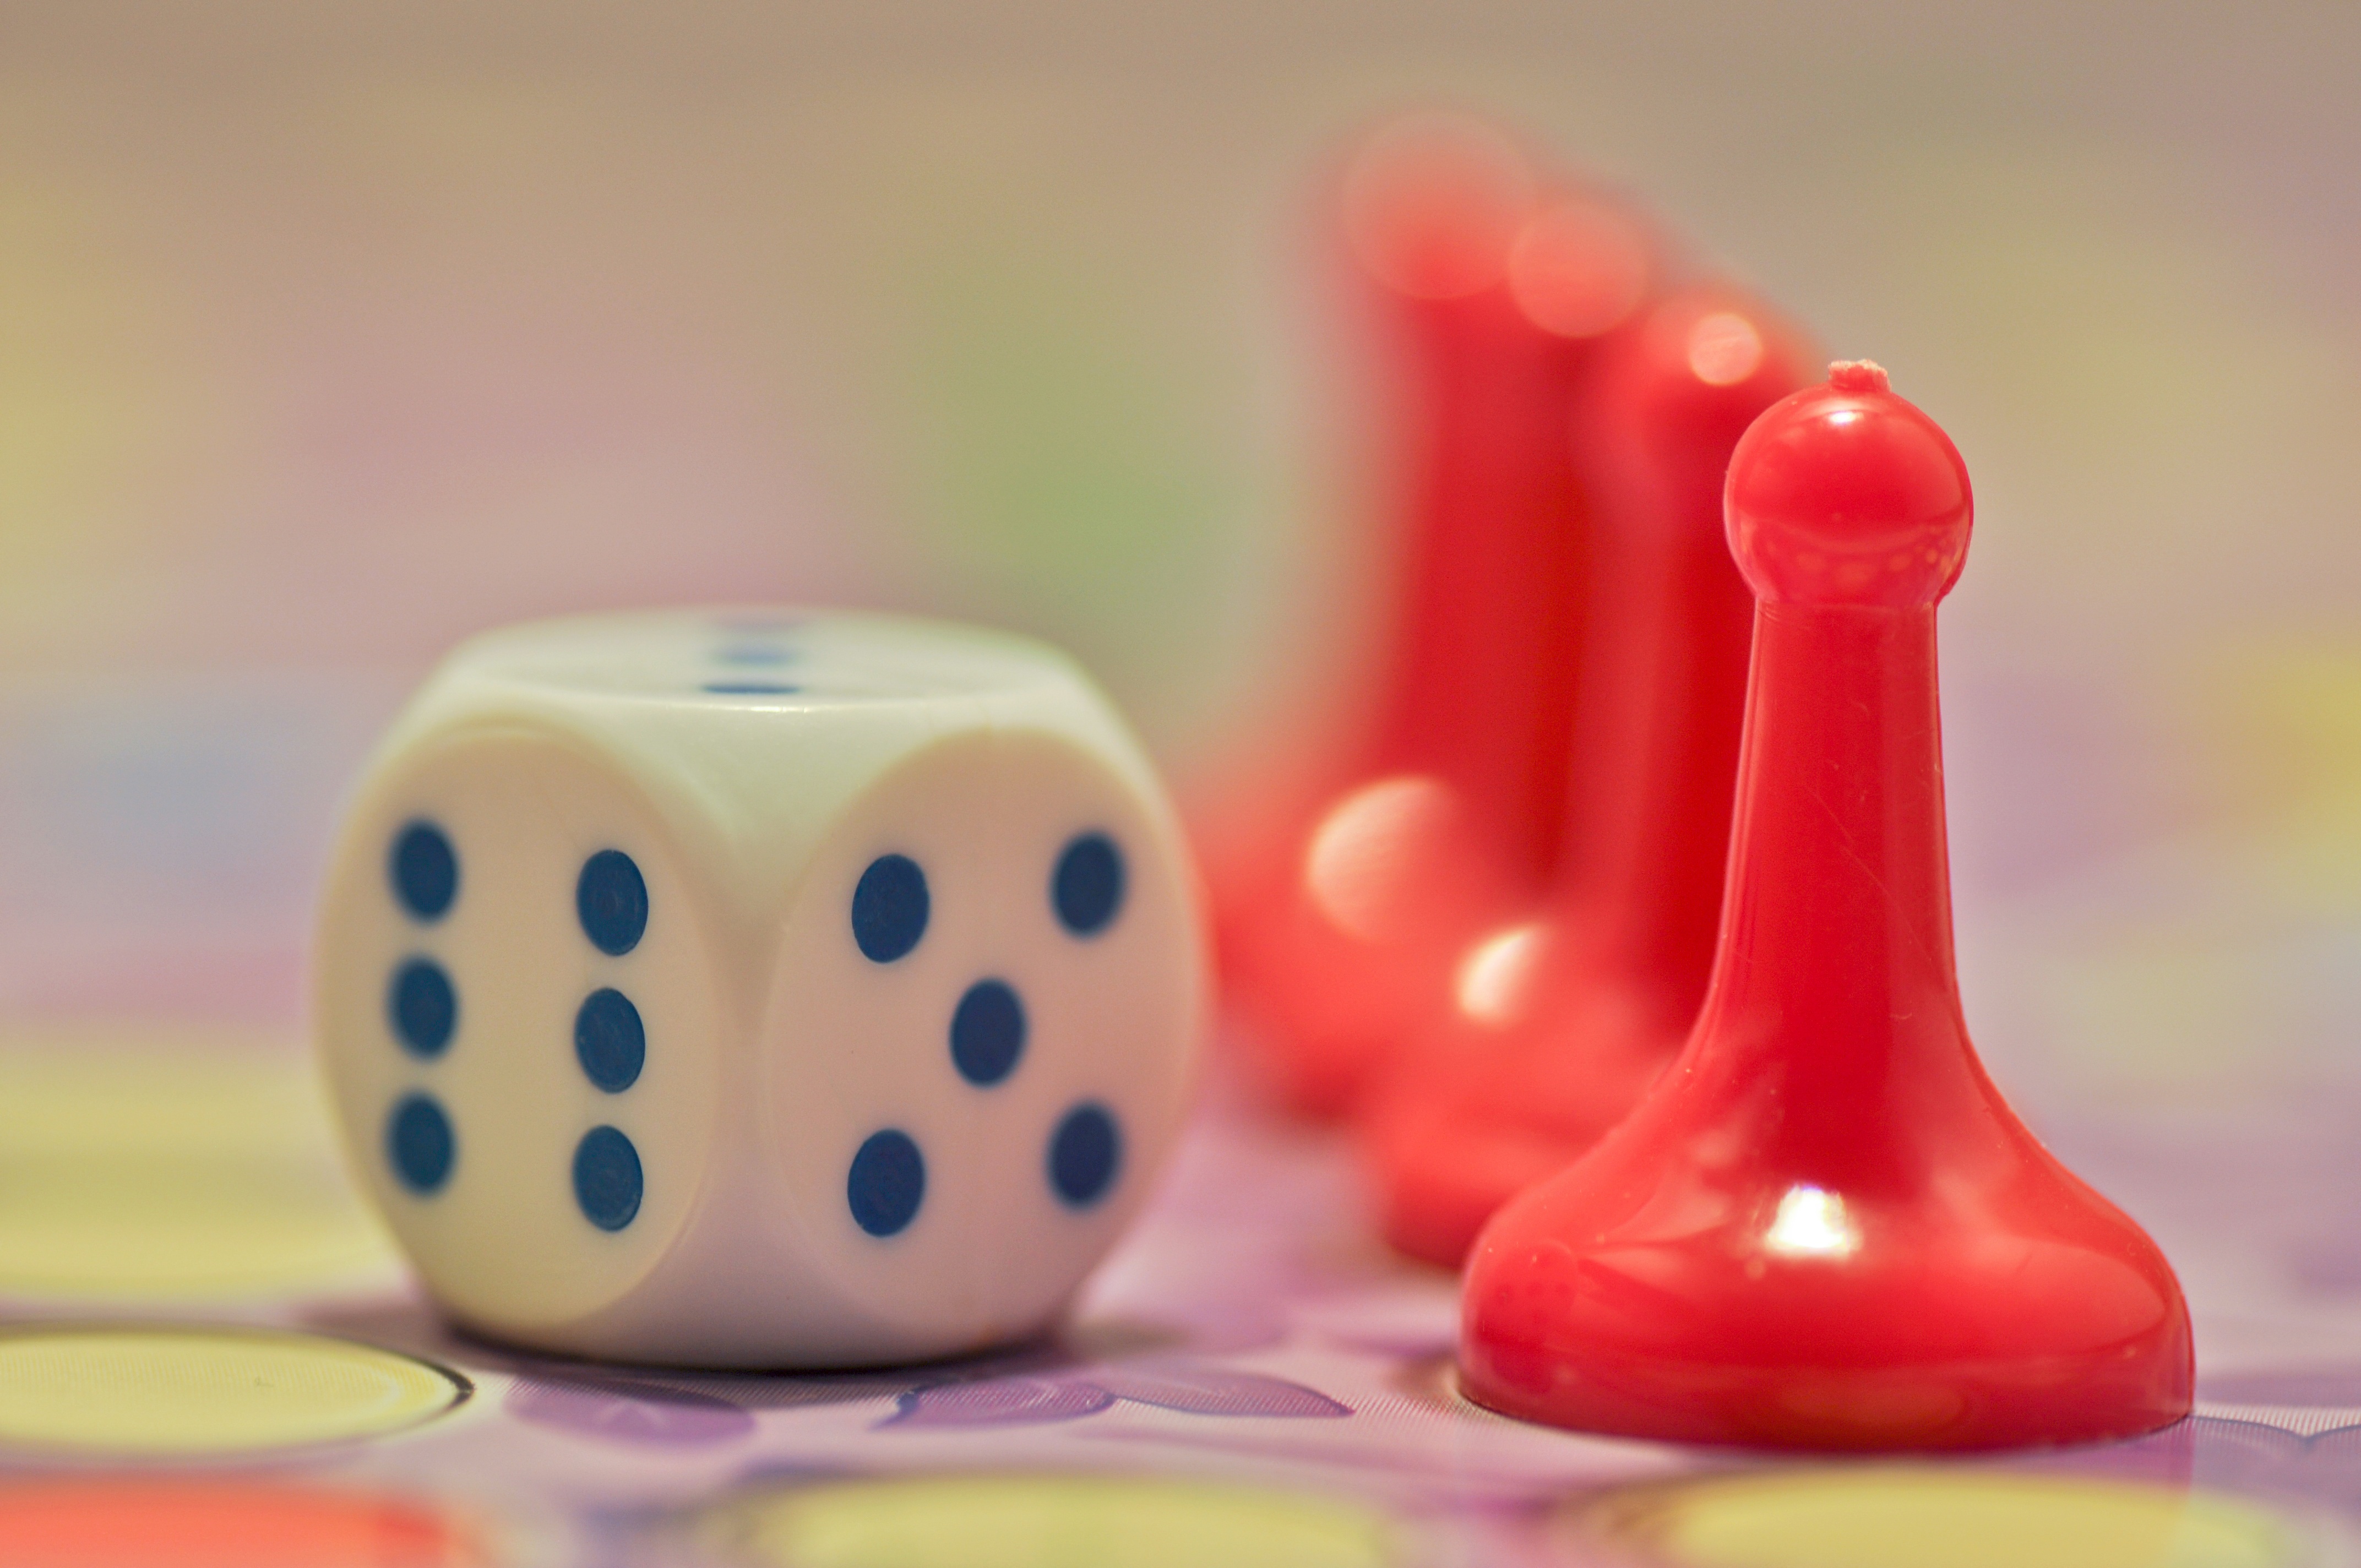
hand, game, plastic, red, color, macro, child, playing, colorful, pink, lighting, childhood, board game, close up, competition, kids, fun, sports, toys, funny, six, games, dice, indoor games and sports, tabletop game